Dagmar Edqvist

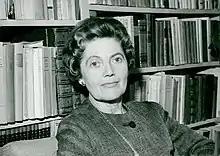
Dagmar Edqvist

Dagmar Ingeborg Edqvist (20 April 1903 – 21 January 2000) was a Swedish writer and screenwriter. Best known for her works on women empowerment, her novels have been adapted for film and the stage.